Battle of Dan-no-ura

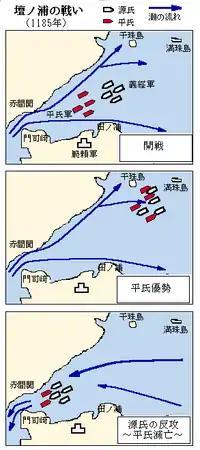
Map of the battle of Dan-no-ura, with red representing the Taira, white representing the Minamoto, and the blue arrows showing the direction of tidal current

At the time of the battle, the war was not going well for the Taira. They still had the Emperor on their side as well as the Imperial Regalia which symbolized the Emperor's authority, but had lost much of their territory since former campaigns. Still, the coming battle would be fought in their home territory with the trained southerners fighting in their home waters. The Taira were weaker (despite having more ships), but they had the advantage over the Minamoto in understanding the tides of that particular area as well as naval combat tactics in general. Another issue for the Taira was that the son of one of their generals, Taguchi Shigeyoshi, had been captured by the Minamoto and was being held hostage. While some of the other Taira generals encouraged their commander to either dismiss or execute Shigeyoshi as a liability, the commander believed in his continued loyalty to the cause after conversing with him. The Taira also brought the young emperor (who was around six years old at the time) and some of his retainers, dressed in their full court garb. Directly having the emperor with the army would inspire the troops and show the legitimacy of their cause, in theory.